Die Sendung mit dem Elefanten

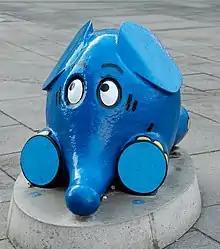
The Elephant, mascot of the show

Die Sendung mit dem Elefanten "(The Program with the Elephant)" is a German television series and a spin-off of "Die Sendung mit der Maus". It follows the story of a blue elephant and his friend, a pink rabbit.